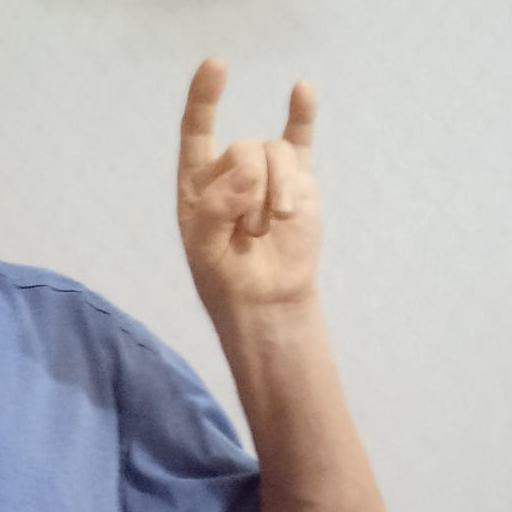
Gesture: rock